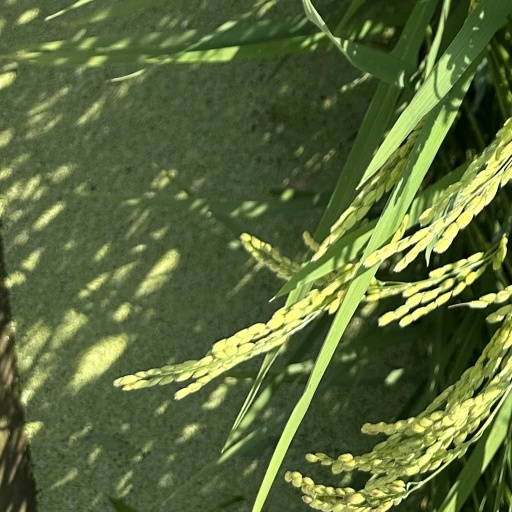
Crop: rice